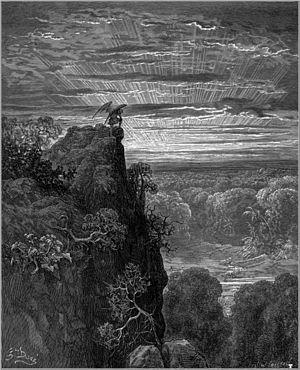
Le Conflit des âges désigne une collection de cinq ouvrages d'Ellen White, une cofondatrice de l'Église adventiste du septième jour :